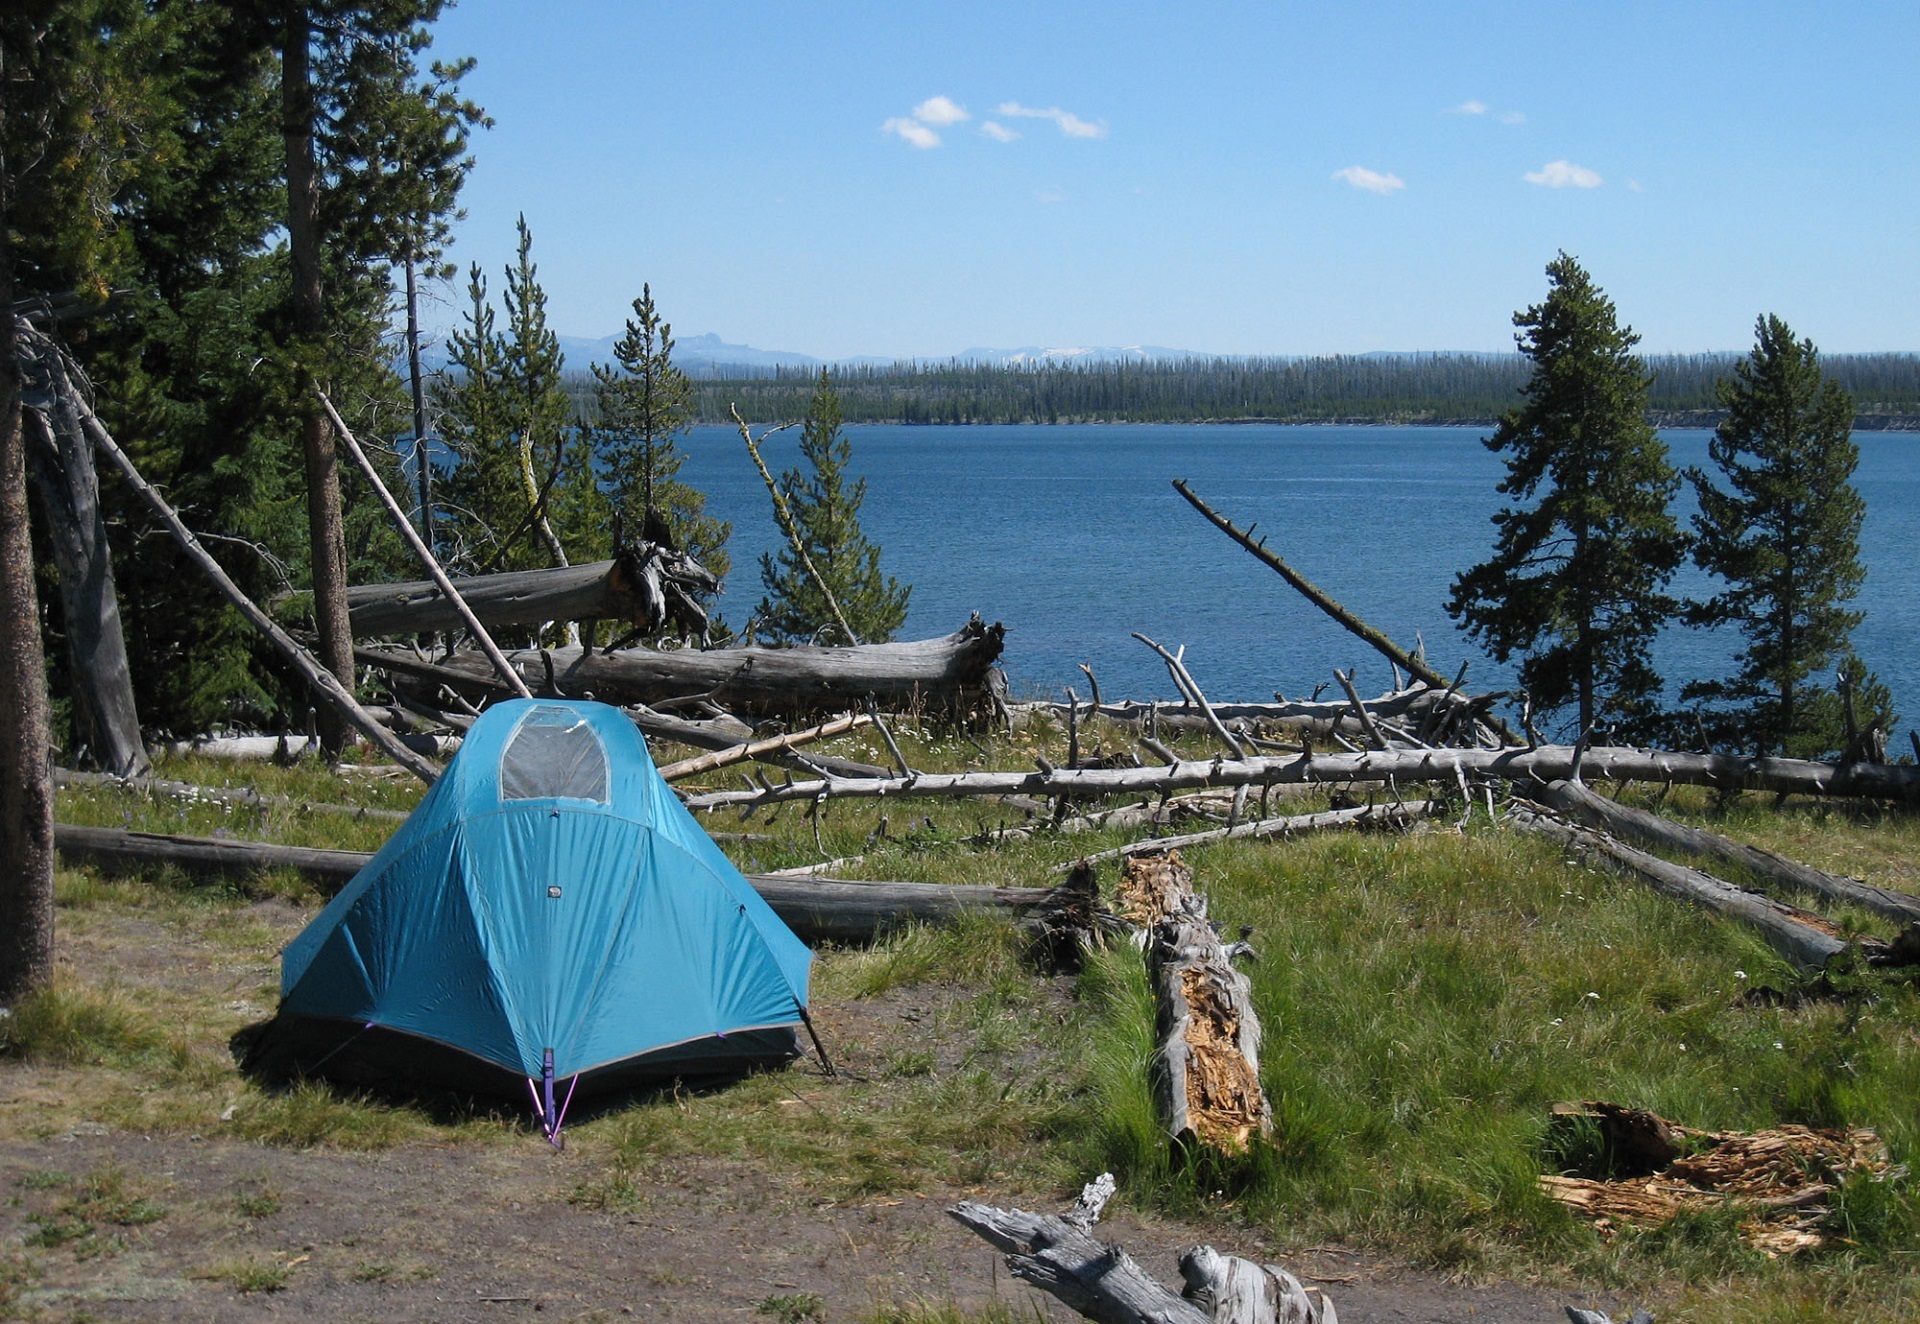
landscape, nature, wilderness, adventure, recreation, equipment, gear, usa, camping, lifestyle, tent, trees, outdoors, wyoming, yellowstone national park, campsite, campground, breeze bay north, outdoor recreation